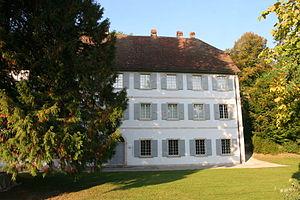
Vue sud de l'ancien Prieuré de Grandgourt depuis une porte latérale
Cette liste présente les biens culturels d'importance nationale dans le canton du Jura. Cette liste correspond à l'édition 2009 de l'Inventaire Suisse des biens culturels d'importance nationale pour le canton du Jura. Il est trié par commune et inclus : 29 bâtiments séparés, 6 collections et 11 sites archéologiques.